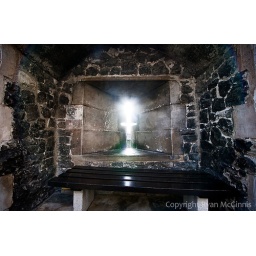
Light emerges from a cross shaped window inside a historical castle in England. 12/5/2007